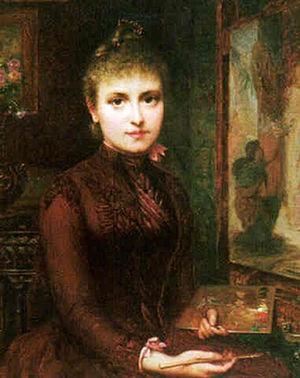
Héva Coomans est une peintre franco-américaine, fille du peintre Joseph Coomans et d'Adelaide Lacroix, sœur de la peintre Diana Coomans et du poète Oscar Coomans.